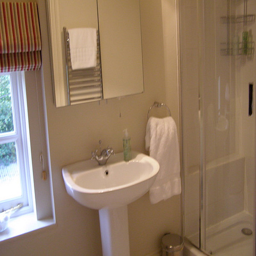
The bathroom is clean and ready for us to use.
A white sink in a bathroom under a cabinet.
A bathroom with a pedestal sink next to the shower.
Basin, mirror, and shower with door in white bathroom.
A bathroom sink has a white window next to it.